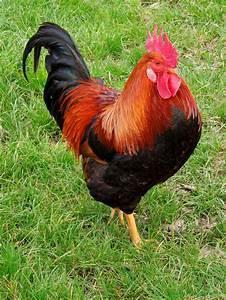
chicken